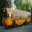
Label: bus